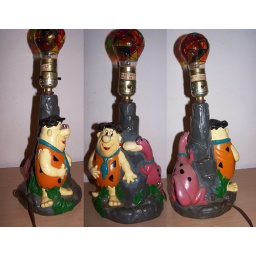
this lamp used to be in my moms office in the 80's i pulled it out of storage last nite